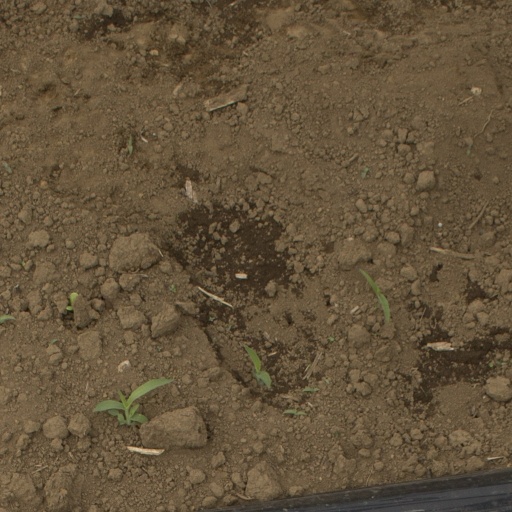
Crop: Jerusalem artichoke